List of roads in Amman

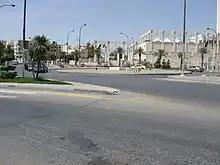
The 5th Circle

The 4th Circle is best known of being the place where the Jordanian prime ministry compound is located (also known locally as the "4th circle"). It connects to the Abdoun Bridge which crosses Wadi Abdoun. The circle is becoming part of a project to link North Amman with the Airport Road. The circle is nearby numerous embassies, including the Egyptian, Algerian, French, Spanish, and Tunisian embassies.